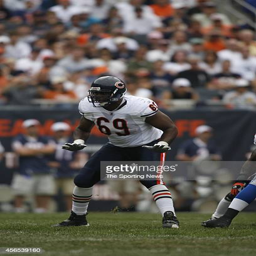
american football player in position during a game against sports team